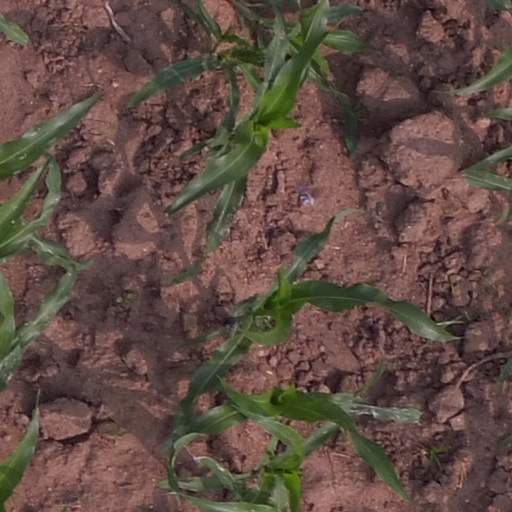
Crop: maize; corn